Extreme Championship Wrestling

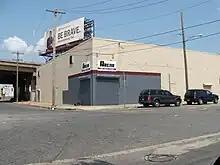
The former ECW Arena as it appeared in 2010. The former "Bingo Hall" was ECW's primary venue for the majority of its existence.

ECW's primary venue was the ECW Arena, a former warehouse secluded under a section of Interstate 95. Seating comprised simple folding chairs and four sets of portable bleachers, with the unconventional scene reflective of the gritty style of the promotion itself. It was from this venue that ECW's TV show "ECW Hardcore TV" was filmed for broadcast on a Philadelphia local cable sports station (SportsChannel America's local affiliate, SportsChannel Philadelphia) on Tuesday evenings. After Sports Channel Philadelphia went off the air in 1997, the show moved to WPPX-TV 61. It later moved to a former independent broadcast station (WGTW 48) in Philadelphia on either Friday or Saturday night, and at 1:00a.m. or at 2:00a.m. Shows were also aired on the MSG Network in NYC on Friday nights (early Saturday morning) at 2:00a.m. Due to the obscurity of the stations and ECW itself, as well as the lack of FCC oversight at that late hour, many times expletives and violence were not edited out of these showings, along with extensive use of copyrighted music and music videos.